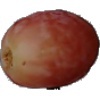
Label: Grape Pink 1